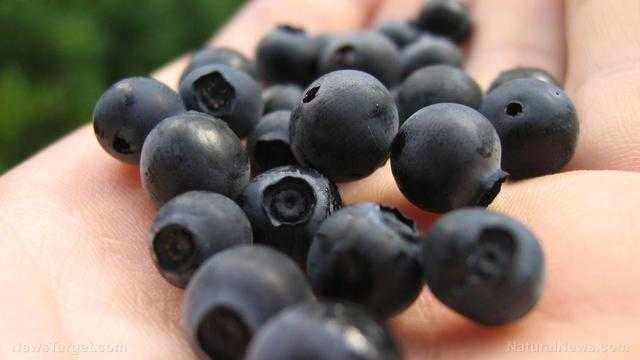
Label: Blueberry